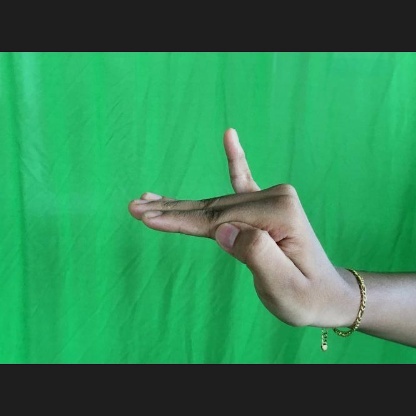
Mudra: Hamsapaksha